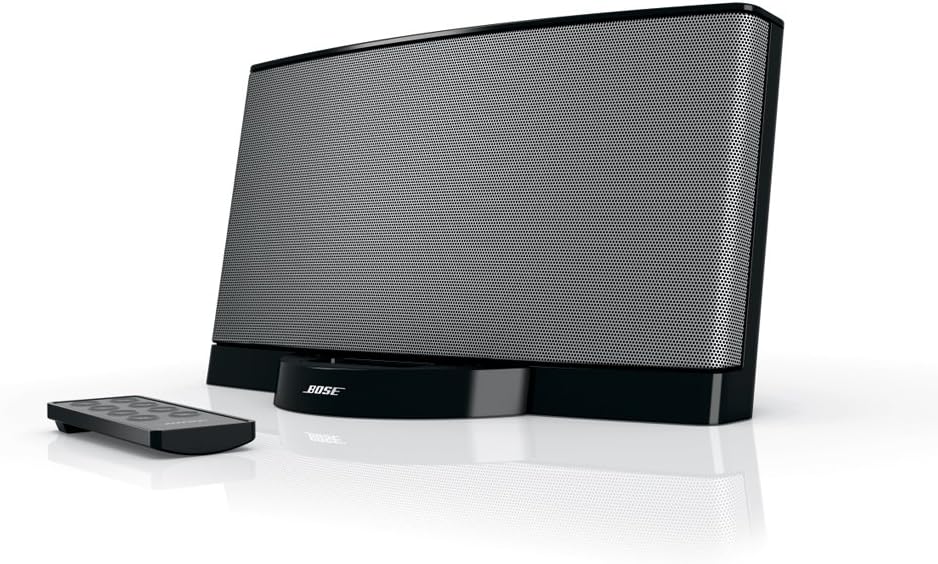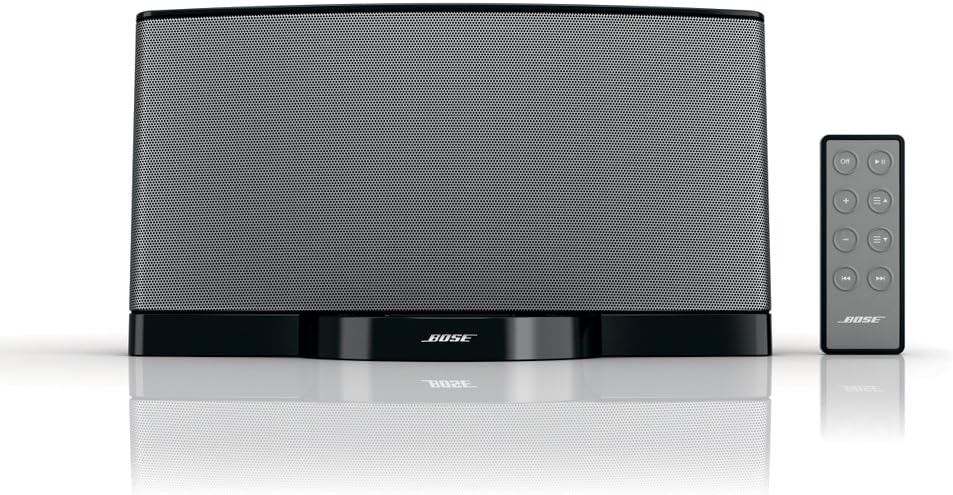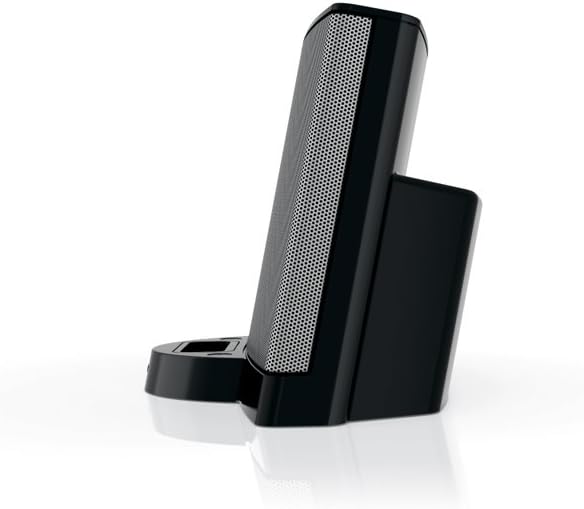
Factory-Renewed Bose® SoundDock® Series II Digital Music System - Black
Category: Home Audio & Theater
What is a Bose factory-renewed product? The factory-renewed SoundDock Series II system is a great way to enjoy the performance of Bose at an outstanding value. It has been thoroughly inspected, tested and serviced to meet strict Bose sound quality standards. And it carries the same warranty as a new SoundDock II system. Product Details The Factory Renewed SoundDock® Series II digital music system inherits all the award-winning traits of its predecessor, with sleek new styling and additional features. If you want a proven performer for at-home iPod listening, this system now has even more to offer. Just slip your iPod or iPhone into the dock and bring your favorite songs to life. Hear subtleties you may never have noticed--from tunes you thought you knew by heart. Bose proprietary acoustic design delivers performance greater than you'd expect from a system this small. Enjoy added versatility Our Factory Renewed SoundDock system comes with more built-in benefits. The improved infrared remote operates system power and volume, and now lets you navigate among your iPod playlists. There's also an auxiliary jack for enjoying Bose sound from your DVD/CD player, MP3 players or other portable devices. The universal docking station fits the iPhone and most iPod models, and charges them while docked. Slimmer profile The system's classic, sophisticated look hasn't gone away. It's just softened with smoother lines and a sleeker profile. It fits in beautifully in your kitchen, bedroom, living room--just about anywhere in your home. The Factory Renewed SoundDock Series II digital music system. A fresh new look for a classic performer. Only from Bose. What's in the box --Factory-renewed SoundDock II digital music system --Remote control --Power pack adapter --AC power cord
Features: Factory-renewed product offers first-quality performance and same warranty as new product | Proprietary Bose technology livens up your kitchen, bedroom or living room with quality sound | Works with iPhone™, iPod touch and any iPod featuring a click wheel | Remote operates SoundDock system functions and iPod playlist navigation | Auxiliary input lets you play an additional sound source, such as a portable DVD, CD or other MP3 player